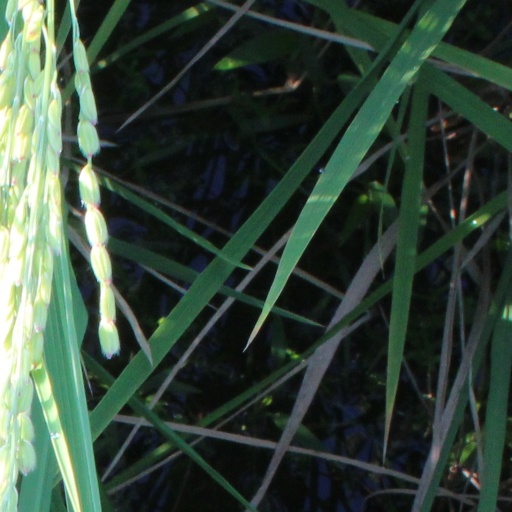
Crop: rice